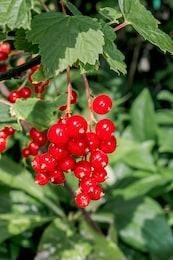
Label: redcurrant